F.C. De Kampioenen (comic)

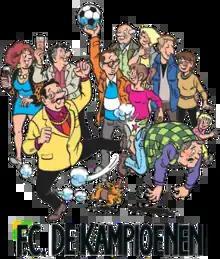
Main characters with the logo of the series

F.C. De Kampioenen is a Belgian comic strip created by Hec Leemans since 1997 and published by Standaard Uitgeverij. The comics series is based on the television sitcom comedy series of the same name on Flemish television. The series ran for 94 albums with numerous special versions and editions.